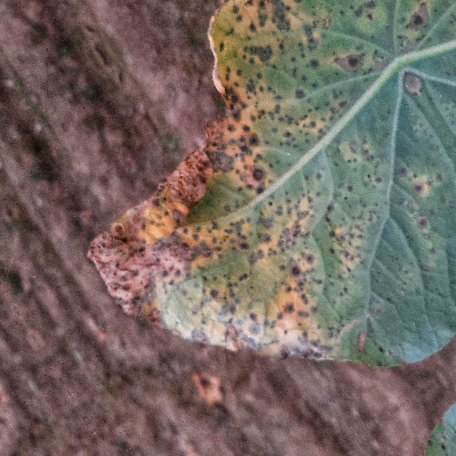
Label: Downy Mildew